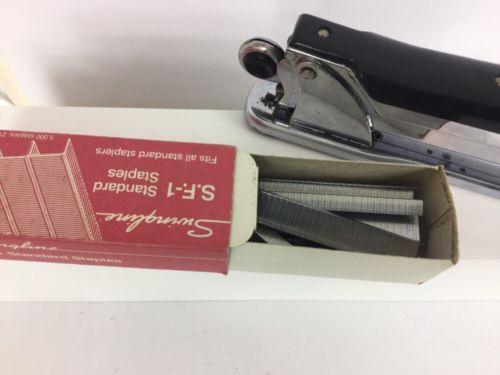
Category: stapler